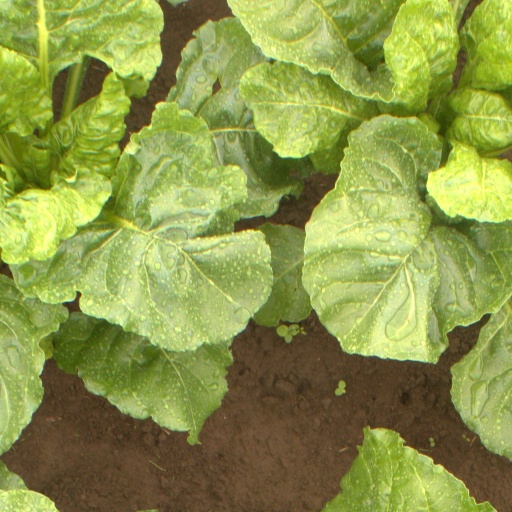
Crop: sugar beet